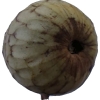
Label: cherimoya